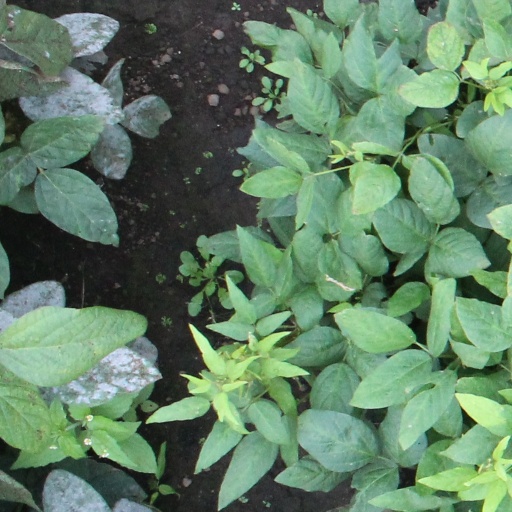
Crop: soybean